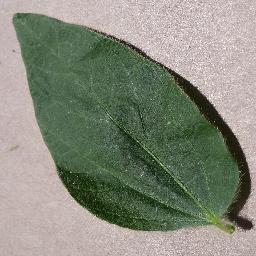
Label: Soybean___healthy